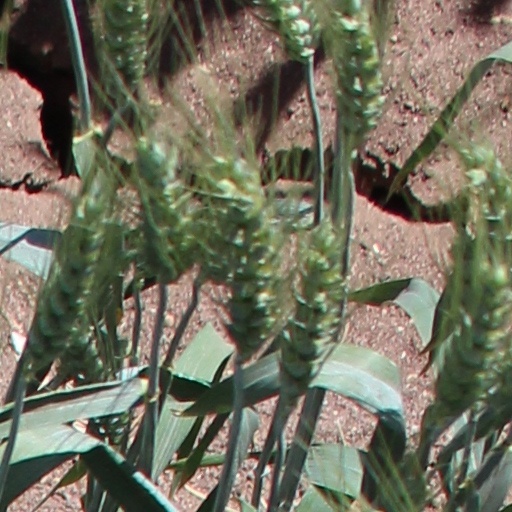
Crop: wheat